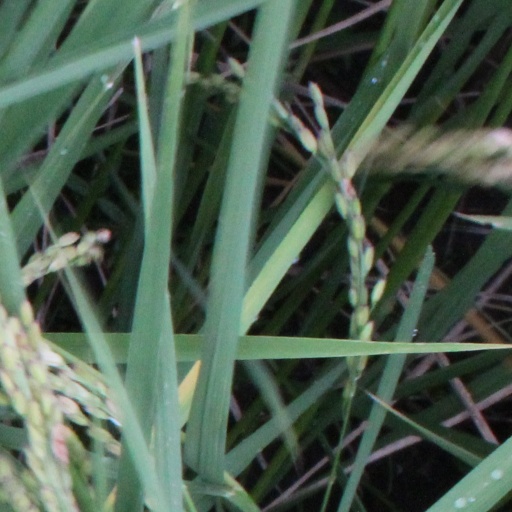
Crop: rice